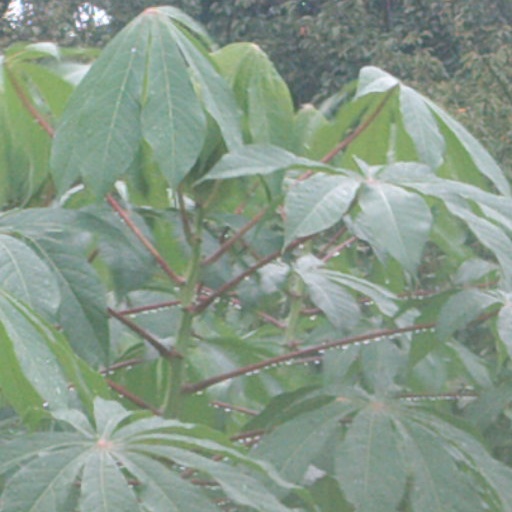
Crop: cassava